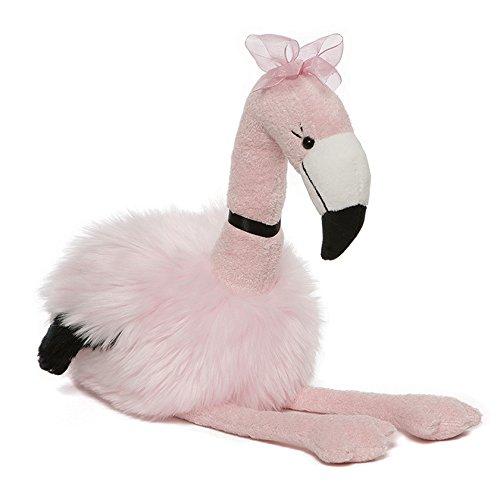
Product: GUND Fashionable Flamingo Plush Stuffed Animal, Pink, 19”
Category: Toys & Games | Stuffed Animals & Plush Toys | Stuffed Animals & Teddy Bears
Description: PLUSH FLAMINGO: Make playtime more stylish with our fabulously fashionable flamingo This 19" plush features embroidered eyelashes and ruffled wings.
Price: $14.95
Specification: ProductDimensions:12x16x19inches|ItemWeight:8.3ounces|ShippingWeight:9.1ounces(Viewshippingratesandpolicies)|ASIN:B07CSNKV1G|Itemmodelnumber:4061325|Manufacturerrecommendedage:12monthsandup